Guy Cobb

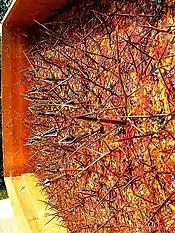
"Thorn Painting" by Cobb

By 1990 Cobb had relocated to rural Fair Grove, Missouri where he was inspired by a documentary of Jackson Pollock and began working with sheet metal and locust tree thorns. His first painting titled, "Down in the Valley of Rural Violence" was an examination of the 1987 James Schnick massacre at Elkland, Missouri.